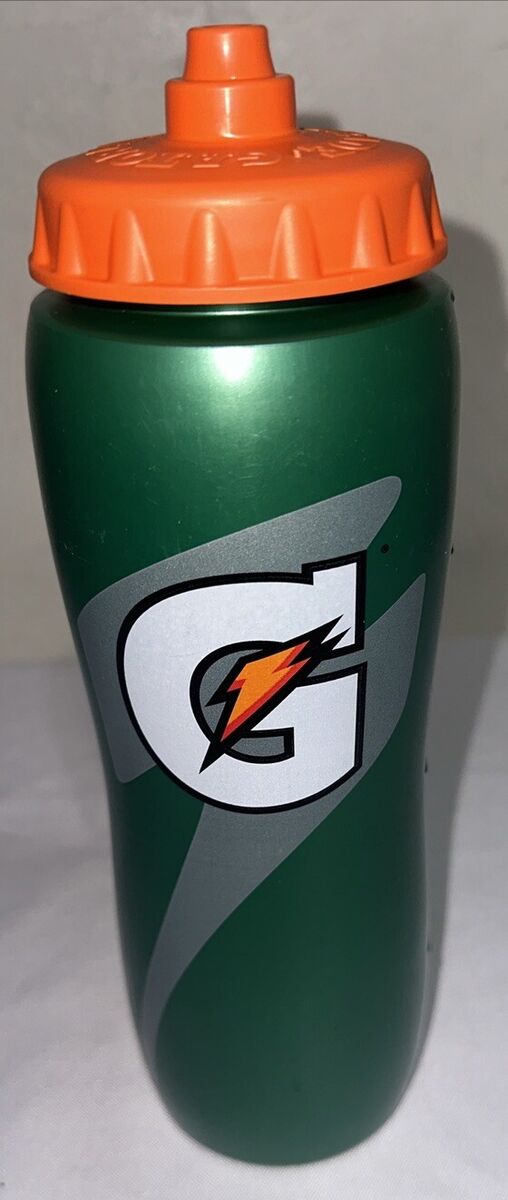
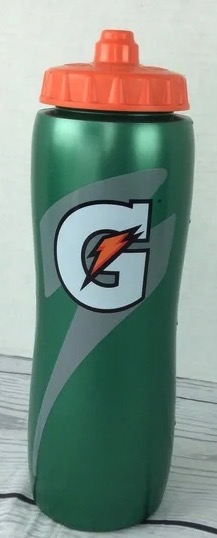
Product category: misc
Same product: yes